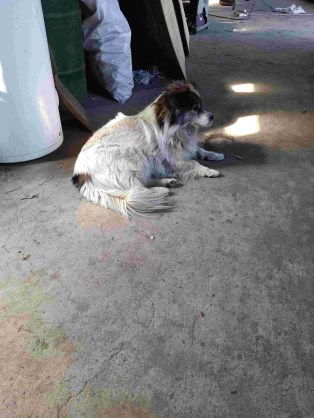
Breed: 3336-n000121-chinese_rural_dog